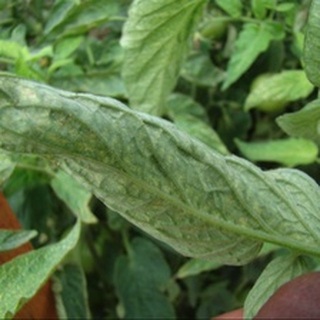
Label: wheat_mite